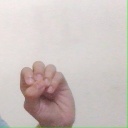
अक्षर: उ